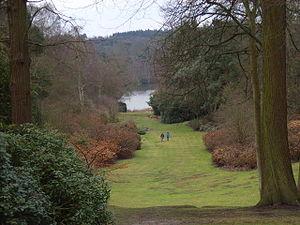
Le Windsor Great Park, c'est-à-dire en français : le « Grand Parc de Windsor » est un énorme parc réservé aux cerfs et un domaine royal de 2 020 hectares, au sud de la ville de Windsor sur la frontière du Berkshire et du Surrey en Angleterre. Le parc fut, pendant des siècles, le terrain de chasse privé du château de Windsor et date originairement du milieu du XIIIᵉ siècle. Aujourd'hui, en grande partie ouvert au public, les espaces verts sont un lieu populaire de loisirs pour les habitants des banlieues de l'ouest londonien.